Ayúdeme usted compadre

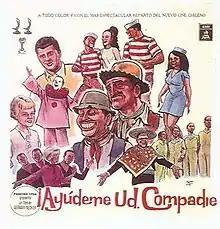
film poster

Ayúdeme usted compadre is a 1968 Chilean musical film directed by Germán Becker. It was entered into the 6th Moscow International Film Festival.